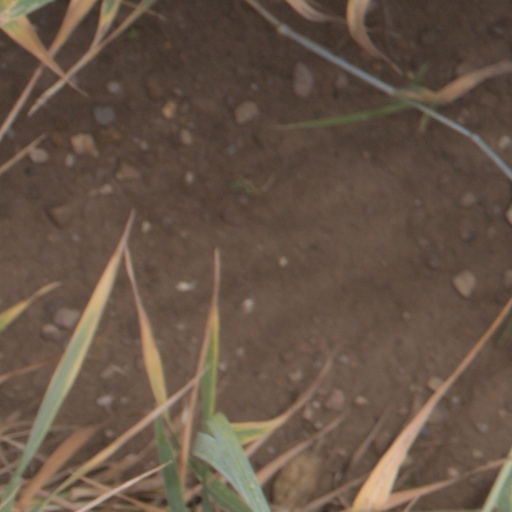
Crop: wheat